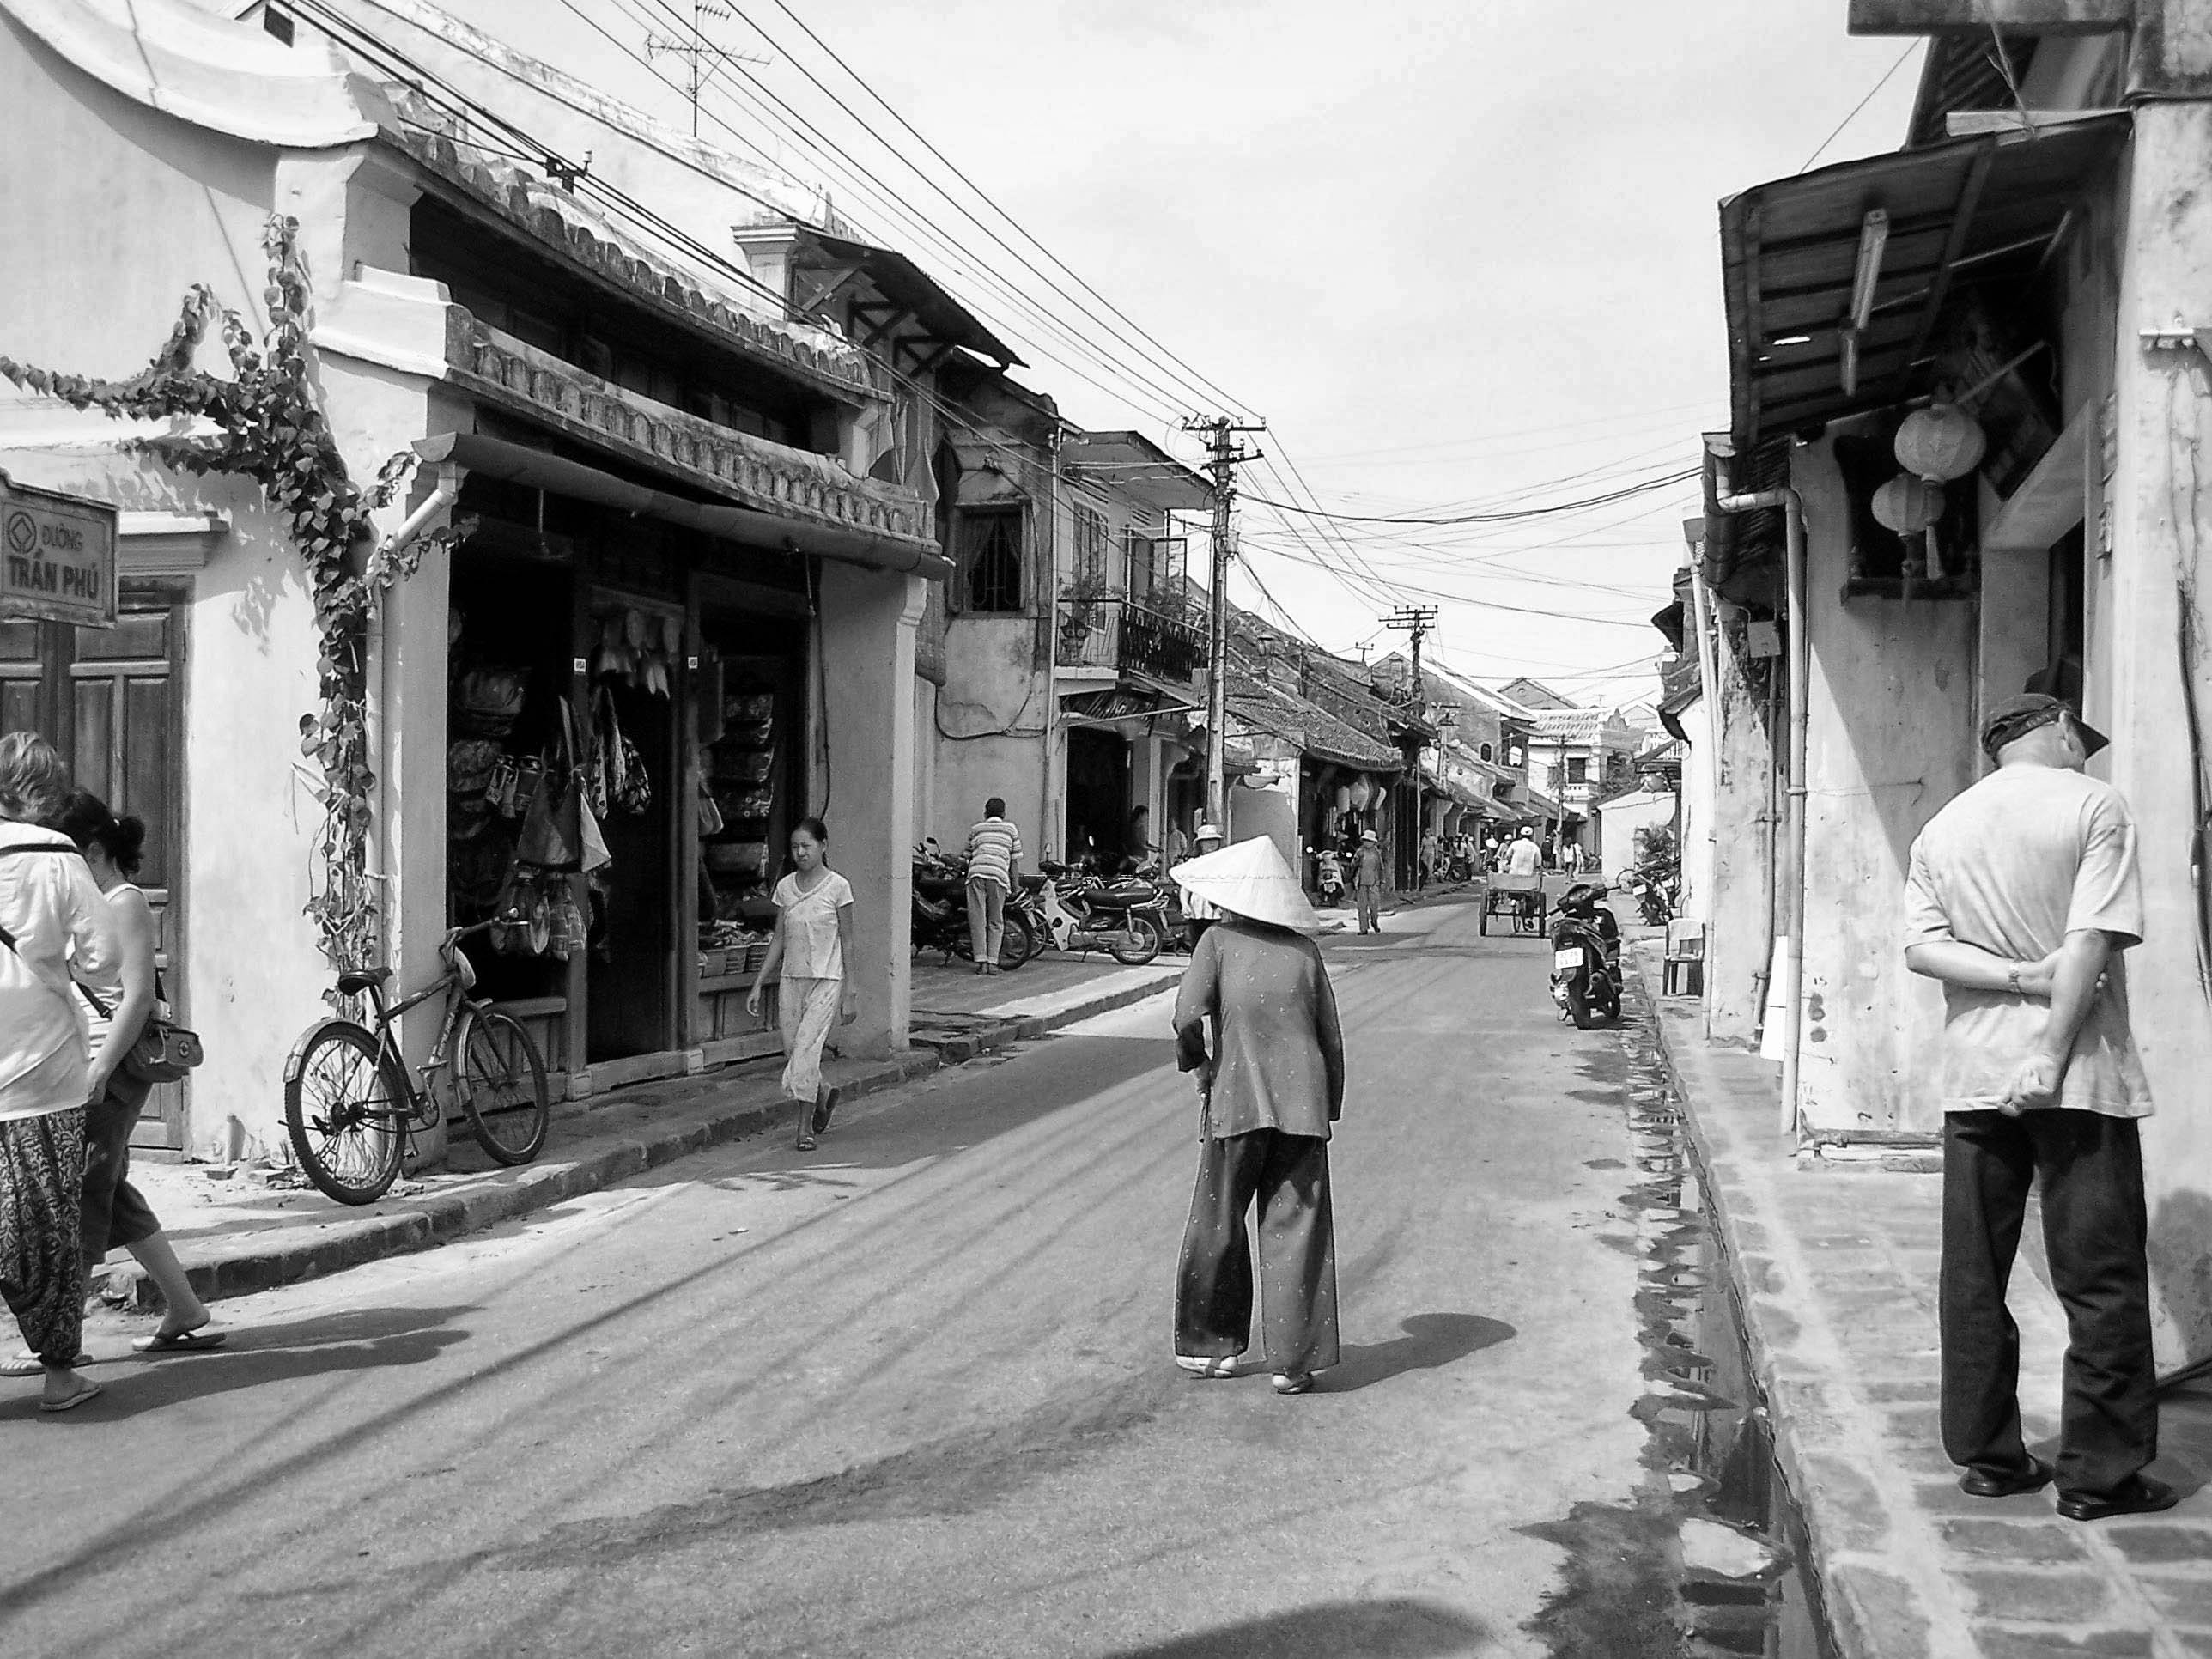
pedestrian, black and white, road, white, street, photography, town, alley, crowd, asia, black, monochrome, streetphotography, blackandwhite, temple, infrastructure, photograph, snapshot, vietnam, hoian, urban area, monochrome photography, nonbuilding structure